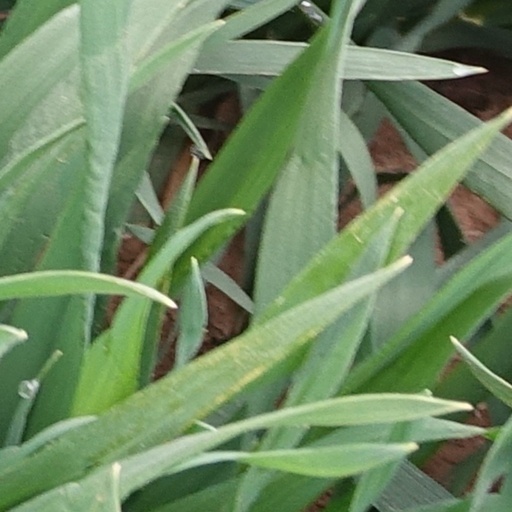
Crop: wheat